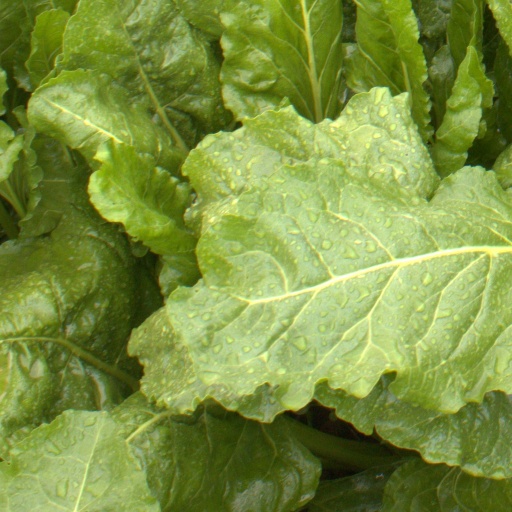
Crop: sugar beet